The Jews of Prime Time

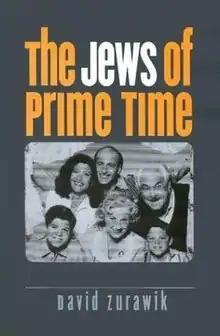

David Bianculli, a TV critic at the time for National Public Radio’s "Fresh Air" and the "New York Daily News", wrote in his review, "(Zurawik's) own thorough and thoroughly entertaining insights about so many TV shows, from 'The Goldbergs' and 'Rhoda' to 'Seinfeld' and 'The Nanny,' make this one of the most important, well-researched and addictively readable television books ever written." Book reviewer Joe Rosenberg wrote in the "Baltimore Chronicle", "According to Zurawik, the Jewish heads of pre-cable television at CBS, NBC, and ABC—like the Hollywood moguls of the pre-TV era and the owners of the "New York Times" and "Washington Post"—did not want to ‘taint’ their programming with 'Jewishness.'" The book was reviewed in "American Jewish History", "Library Journal", "Judaism", and "The Chronicle of Higher Education".